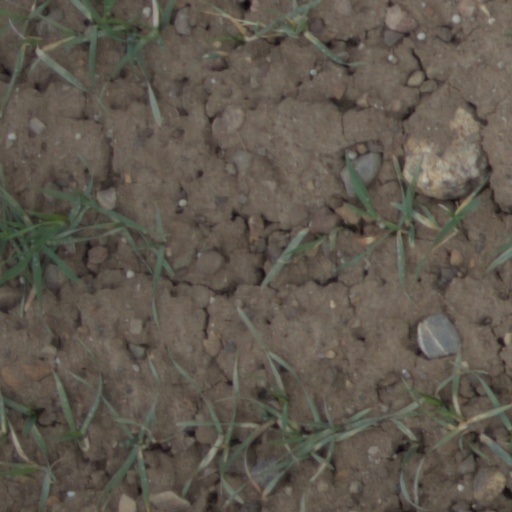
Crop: wheat